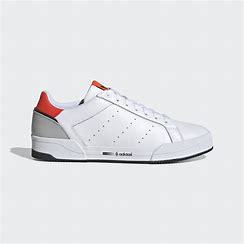
Brand: Adidas
Model: Court Tourino